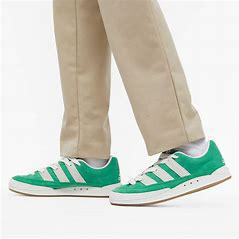
Brand: Adidas
Model: Adimatic